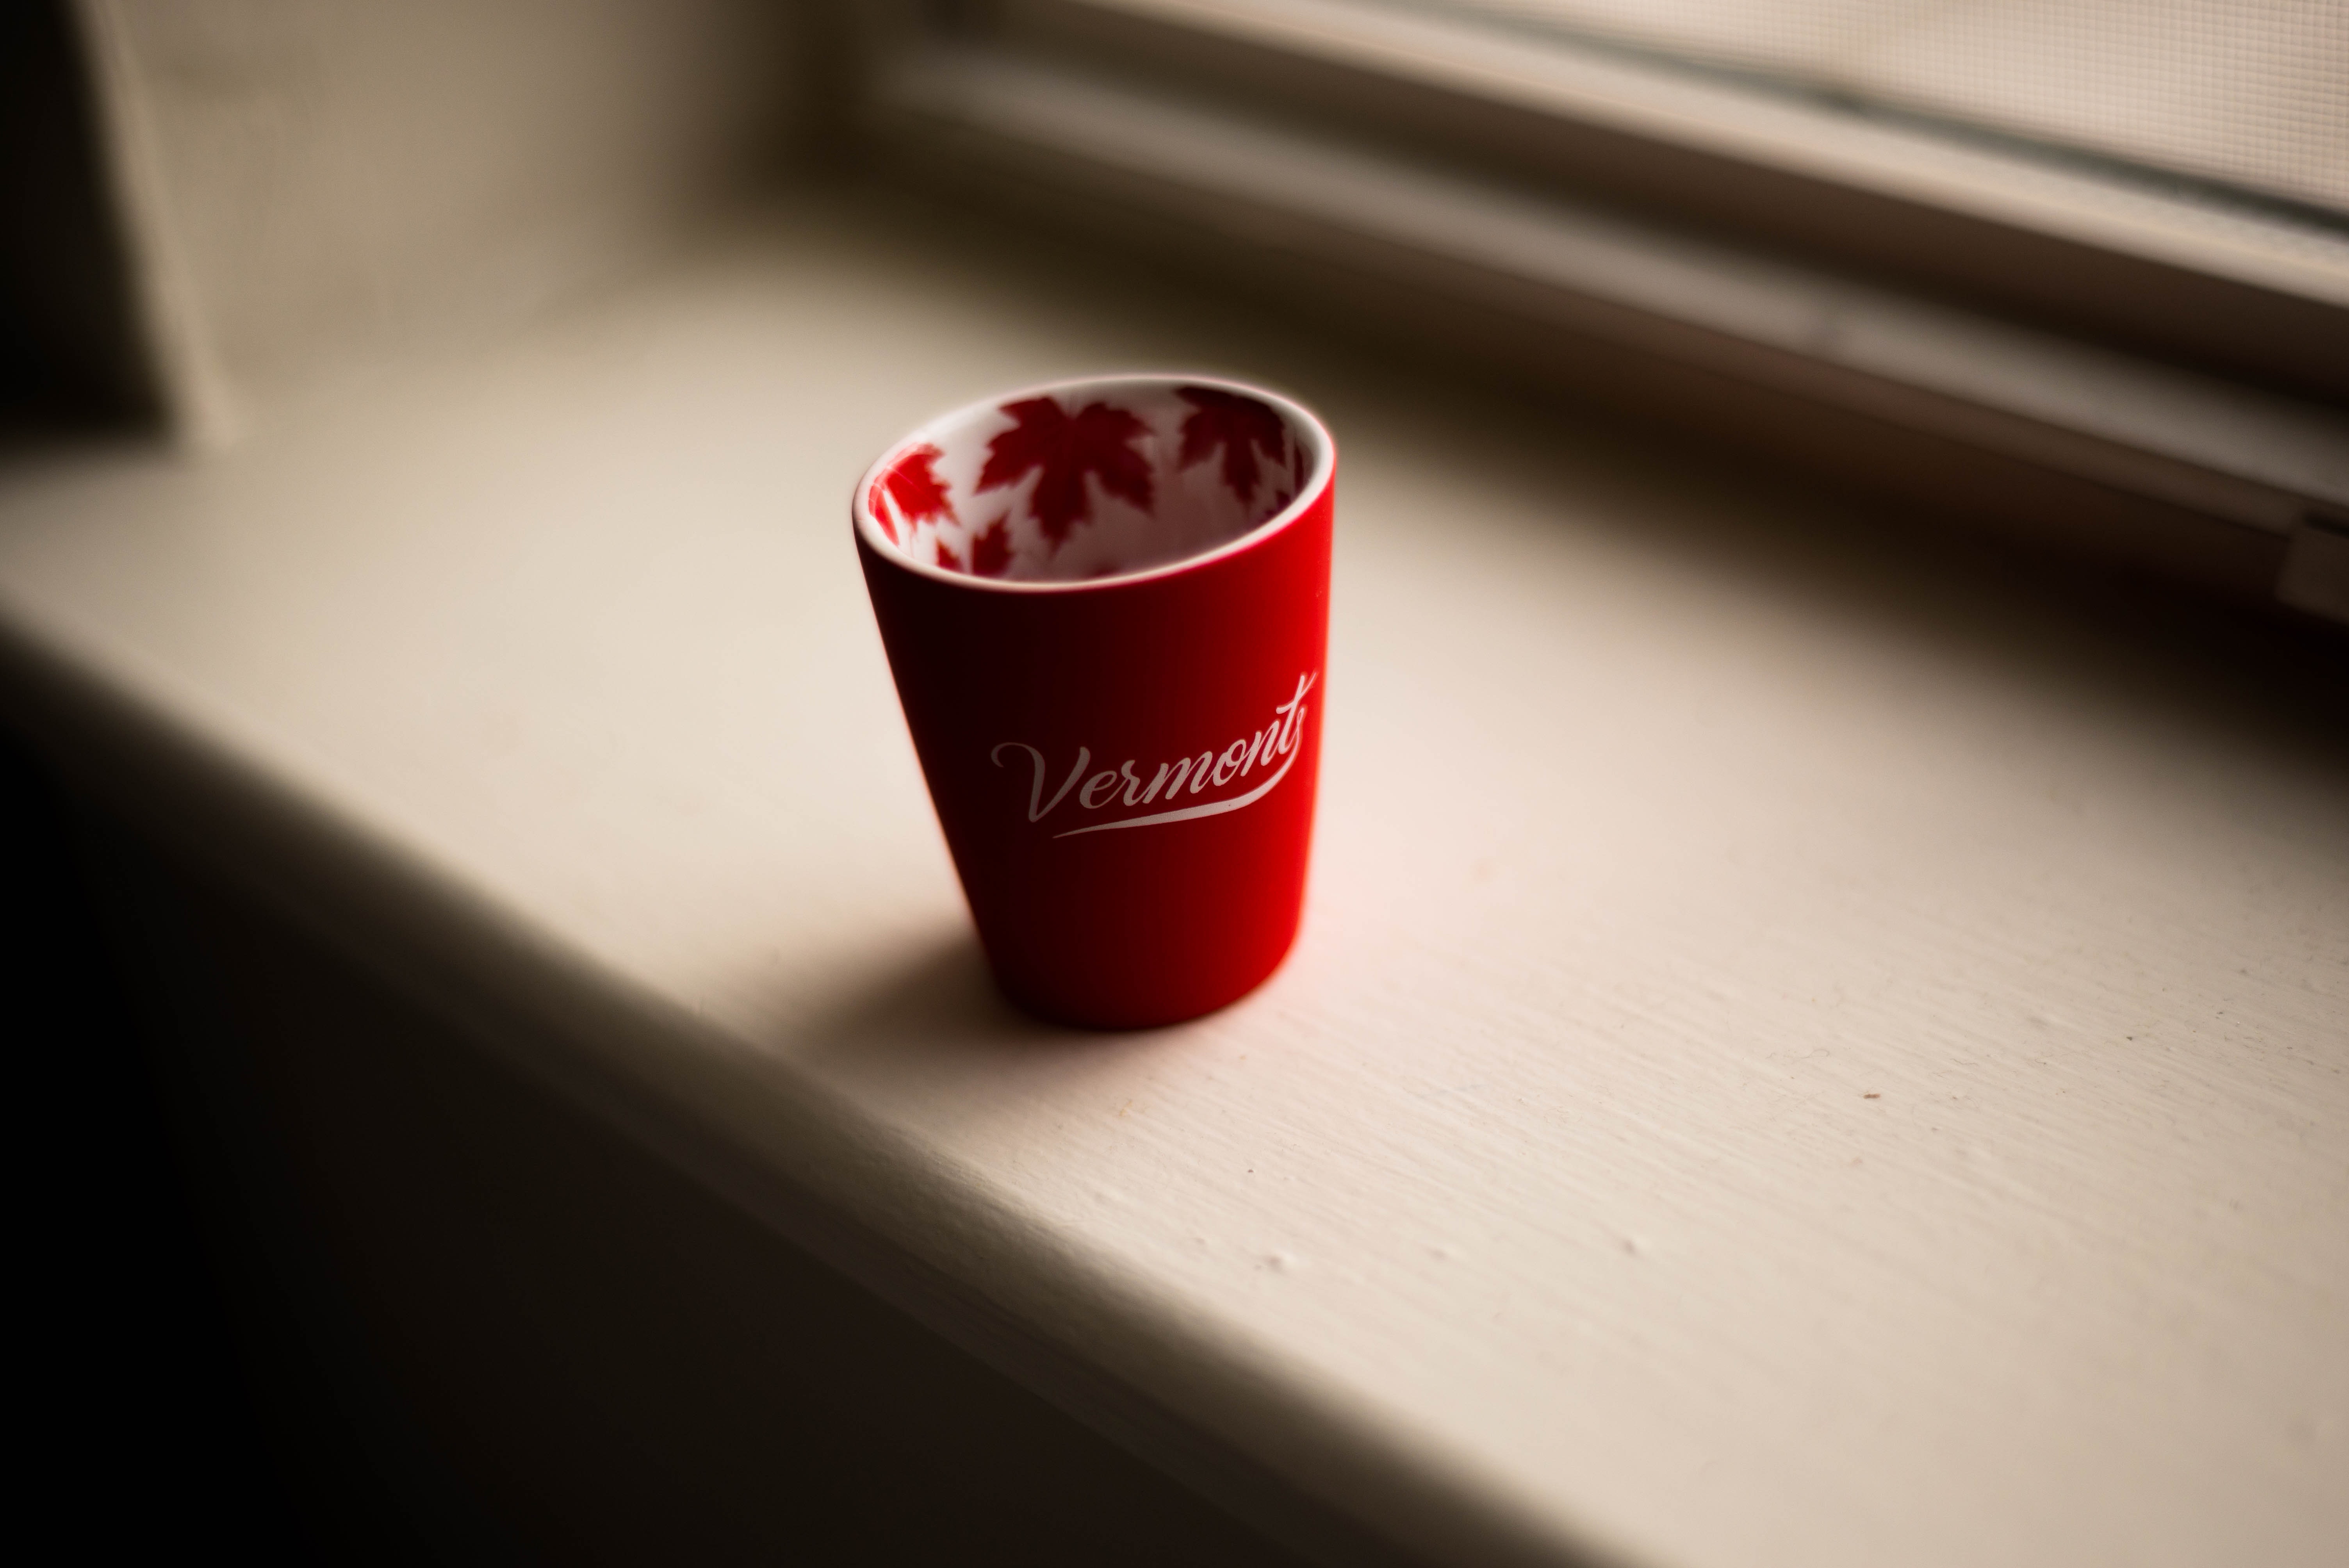
red, drink, Material property, coca cola, cola, cup, soft drink, carbonated soft drinks, still life photography, non alcoholic beverage